Anaerobic digestion

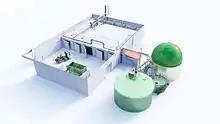
Design of a dry/solid-state anaerobic digestion (AD) biogas plant

High solids (dry) digesters are designed to process materials with a solids content between 25 and 40%. Unlike wet digesters that process pumpable slurries, high solids (dry – stackable substrate) digesters are designed to process solid substrates without the addition of water. The primary styles of dry digesters are continuous vertical plug flow and batch tunnel horizontal digesters. Continuous vertical plug flow digesters are upright, cylindrical tanks where feedstock is continuously fed into the top of the digester, and flows downward by gravity during digestion. In batch tunnel digesters, the feedstock is deposited in tunnel-like chambers with a gas-tight door. Neither approach has mixing inside the digester. The amount of pretreatment, such as contaminant removal, depends both upon the nature of the waste streams being processed and the desired quality of the digestate. Size reduction (grinding) is beneficial in continuous vertical systems, as it accelerates digestion, while batch systems avoid grinding and instead require structure (e.g. yard waste) to reduce compaction of the stacked pile. Continuous vertical dry digesters have a smaller footprint due to the shorter effective retention time and vertical design. Wet digesters can be designed to operate in either a high-solids content, with a total suspended solids (TSS) concentration greater than ~20%, or a low-solids concentration less than ~15%.